Electoral history of Stephen Harper

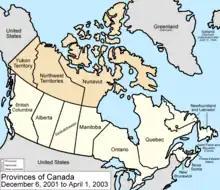
Canada had ten provinces and three territories throughout Harper's time as Prime Minister.

Harper ranks sixth out of twenty-three prime ministers for time in office, serving as prime minister for nine years, 271 days. He is the third Conservative to win three elections, following Sir John A. Macdonald and John Diefenbaker, and the second-longest serving Conservative prime minister, after Macdonald.